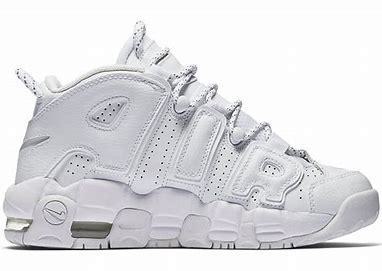
Brand: Nike
Model: Air More Uptempo